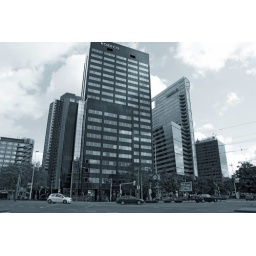
Robeco office building by Wim Quist architects, Rotterdam, the Netherlands. Other banks: HBU, Fortis &amp;amp; Rabobank